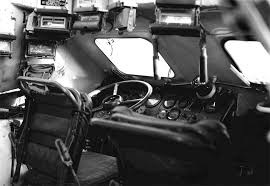
Label: BTR